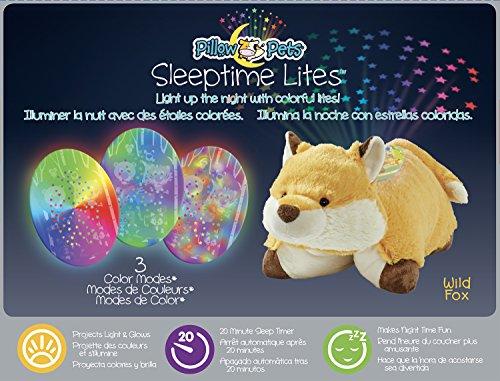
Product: Pillow Pets Sleeptime Lites Wild Fox - Stuffed Animal Nightlight
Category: Toys & Games | Stuffed Animals & Plush Toys | Plush Pillows
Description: Animal fans: bring your favorite animal home in the form of a pillow pet and go on a wild adventure.
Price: $23.99
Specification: ProductDimensions:11x6.5x5.8inches|ItemWeight:15ounces|ShippingWeight:15ounces(Viewshippingratesandpolicies)|ASIN:B07C32J9C8|Itemmodelnumber:02510014A|Manufacturerrecommendedage:3months-8years